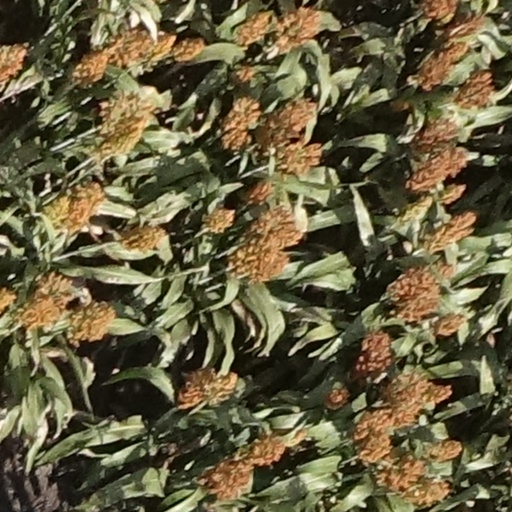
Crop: sorghum